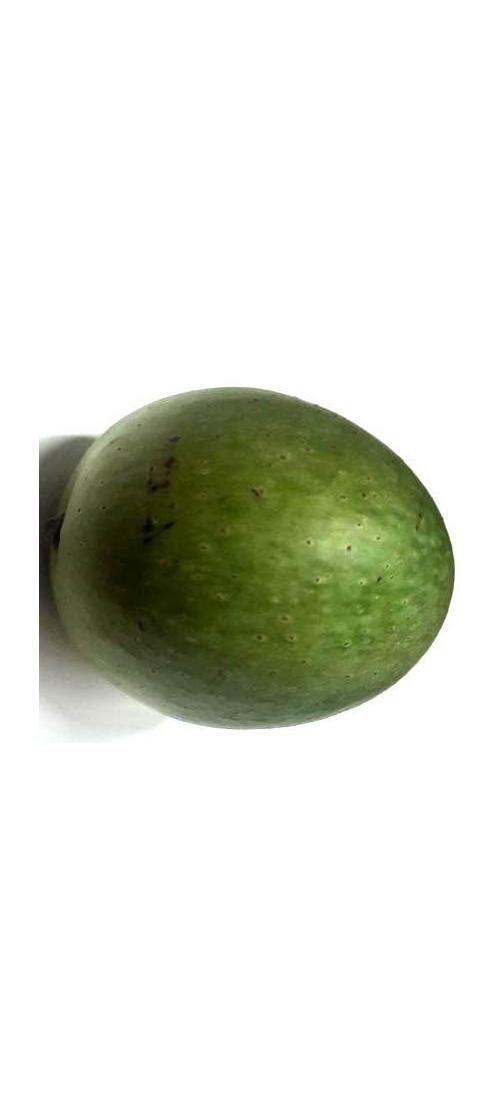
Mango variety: Ashshina Zhinuk